Las Anod

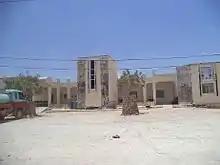
Manhal Hospital

Evictions carried out in 2021 were reportedly due to business rivalries between locals and residents from South West State of Somalia. According to a recent research report, the Berbera and Bosaso ports are the main sources of commodities that arrive in Las Anod: